The Task (poem)

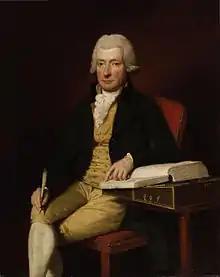
William Cowper in 1792, by Lemuel Francis Abbott

A lady, fond of blank verse, demanded a poem of that kind from the Author, and gave him the S for a subject. He obeyed; and, having much leisure, connected another subject with it; and, pursuing the train of thought to which his situation and turn of mind led him, brought forth at length, instead of the trifle which he at first intended, a serious affair – a Volume.